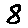
Label: 8